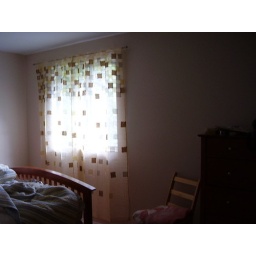
New curtains in the bedroom